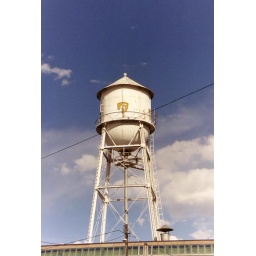
Old water tower in downtown Salt Lake City